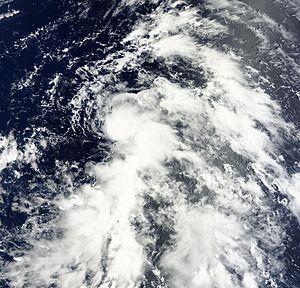
La saison cyclonique 2011 n'a pas de date spécifique de début ou de fin selon la définition de l'Organisation météorologique mondiale. Cependant, les cyclones dans ce bassin montrent un double pic d'activité en mai et en novembre.